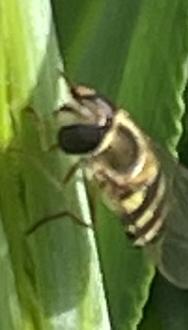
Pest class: predators